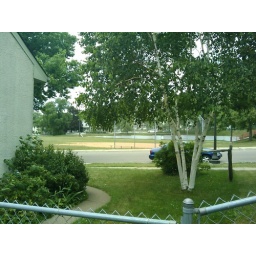
ball field in distance